Kirill Stremousov

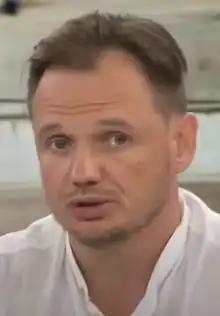
Stremousov in 2020

Kirill Sergeyevich Stremousov (26 December 1976 – 9 November 2022) was a Ukrainian-born blogger and politician who served as the deputy head of the Kherson military–civilian administration in Russian-occupied Ukraine from 26 April 2022 until his death on 9 November 2022, just before Russia ordered a retreat from Kherson.